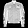
Label: Coat